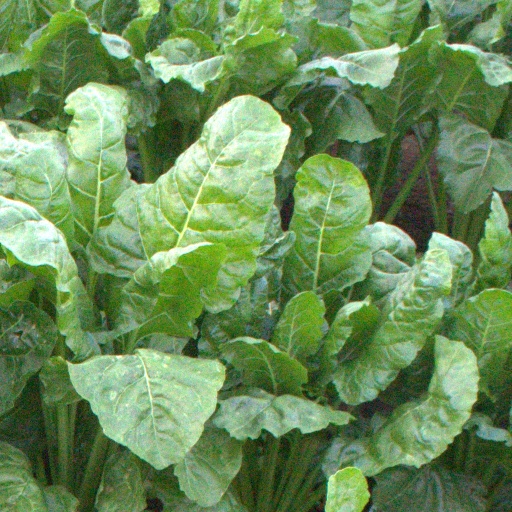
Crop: sugar beet